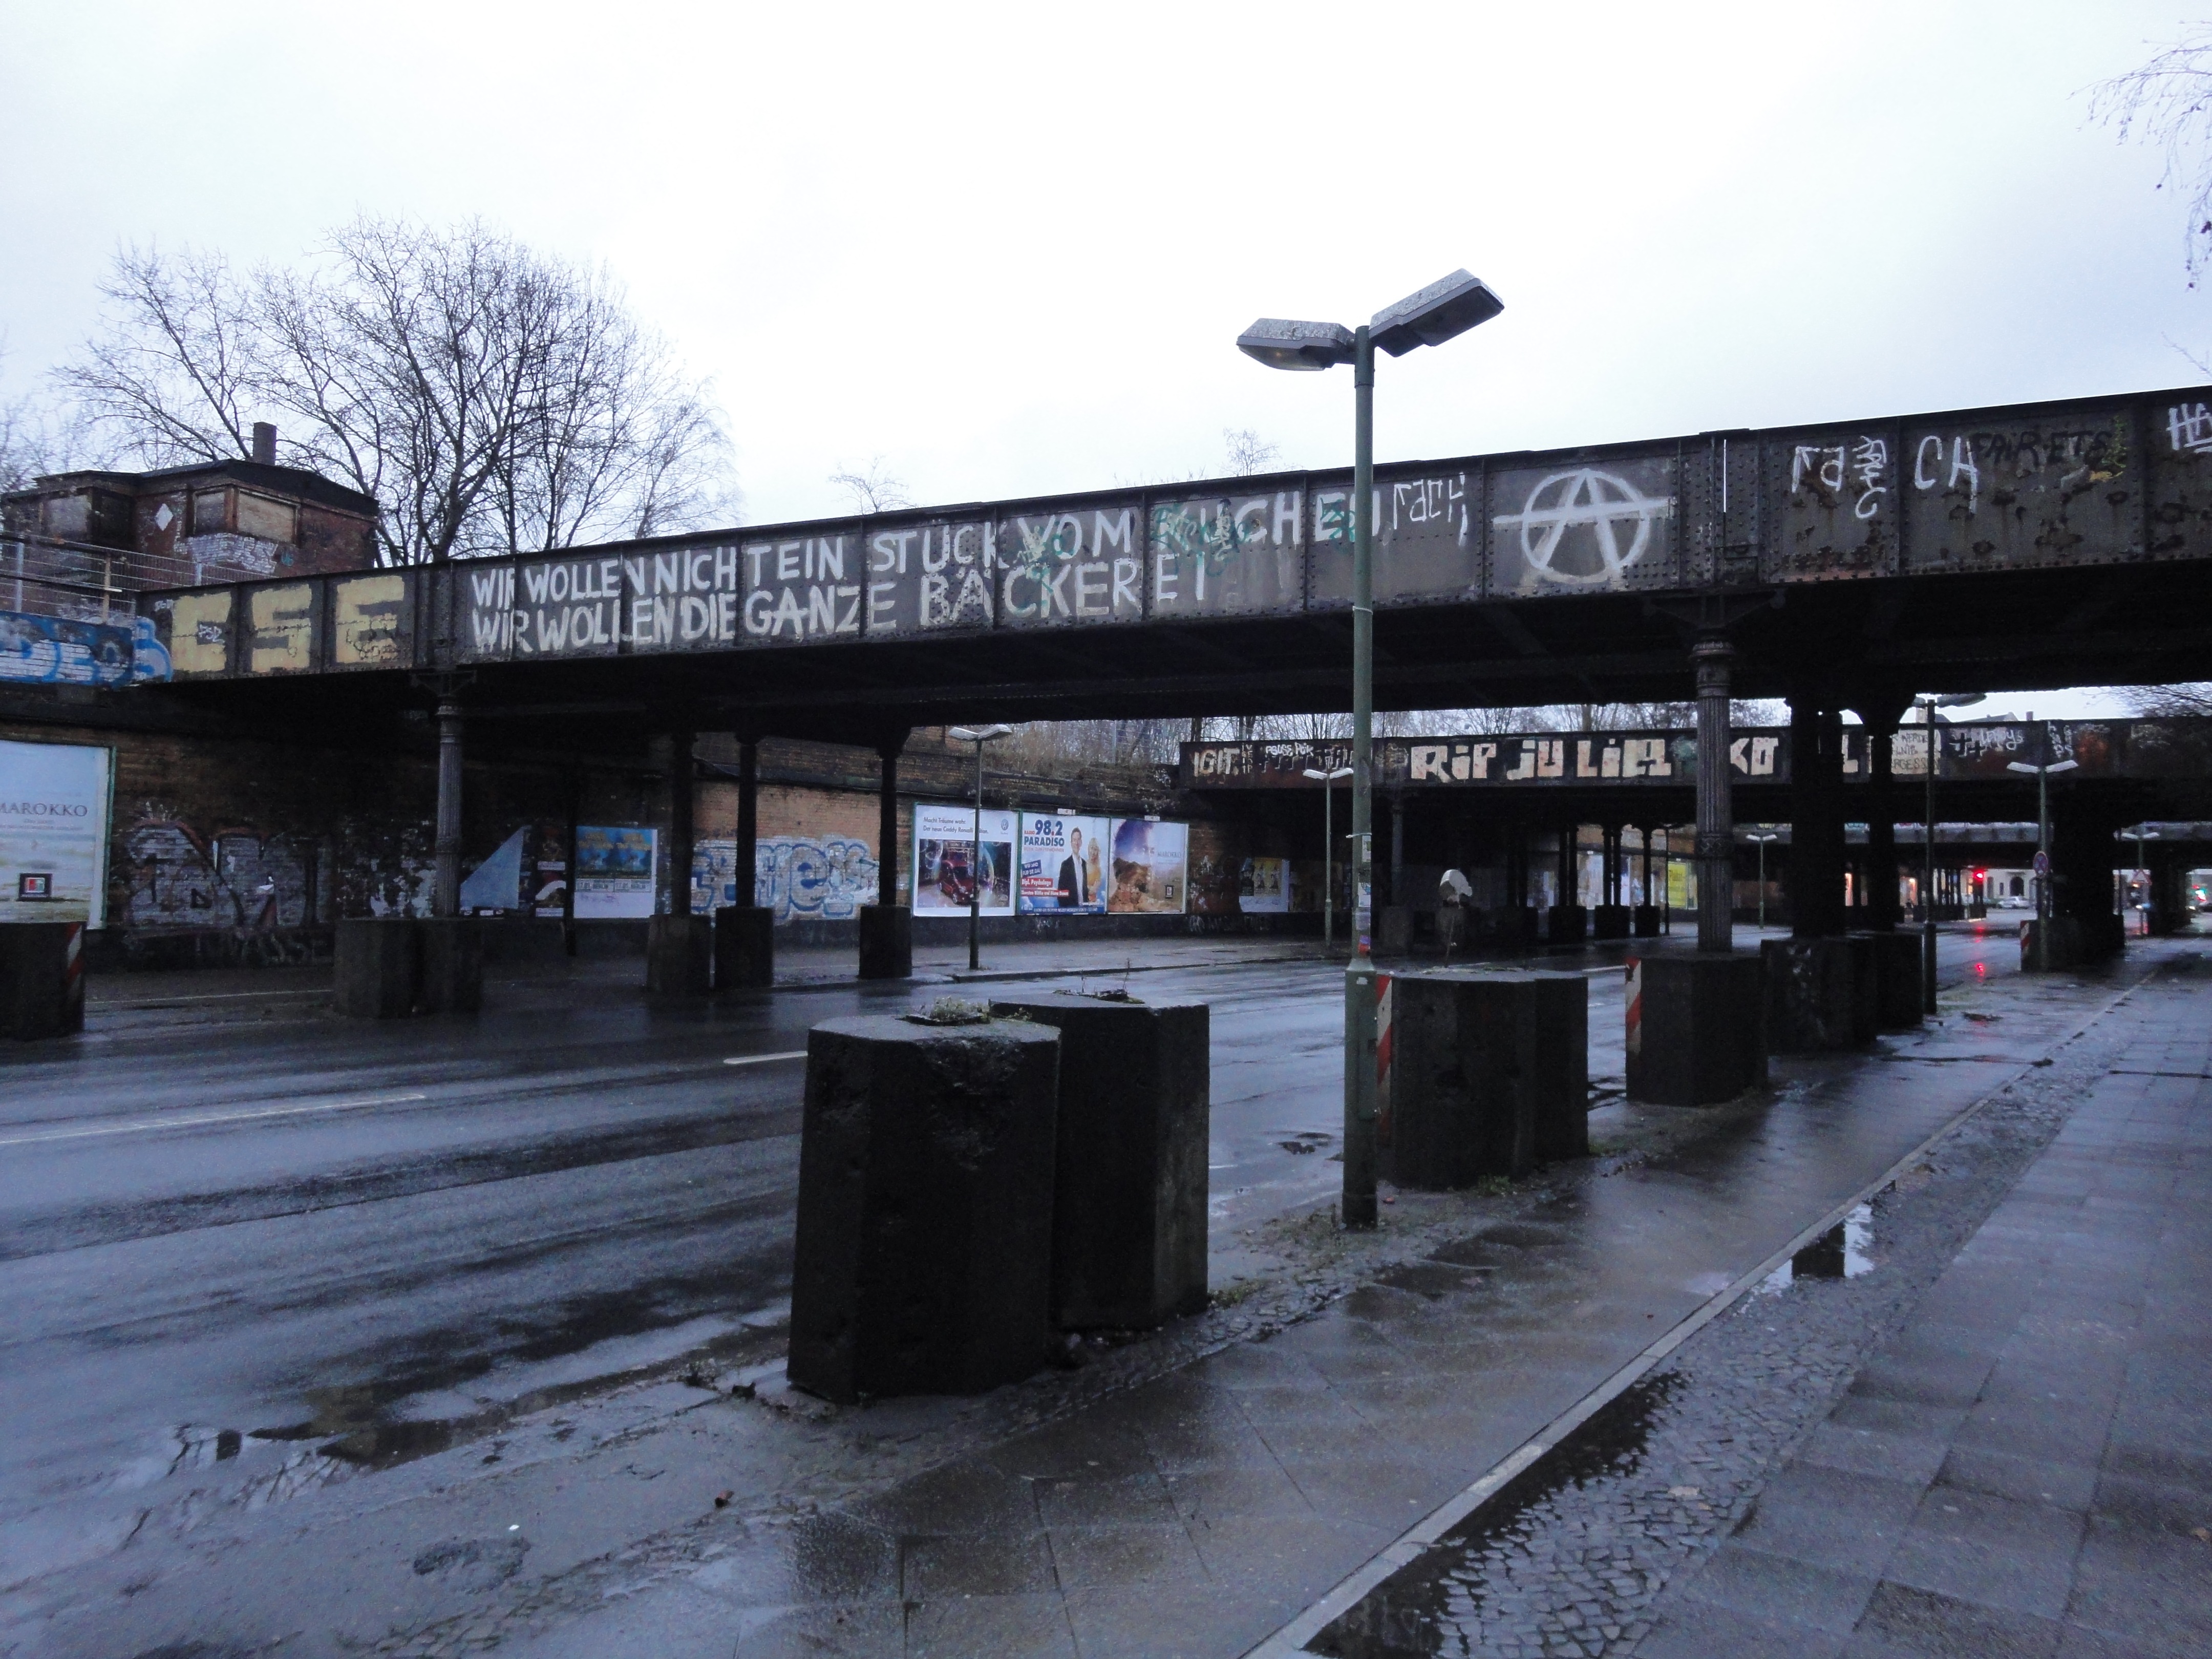
architecture, road, city, transport, train station, graffiti, public transport, berlin, urban area